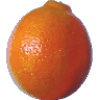
Label: tangelo